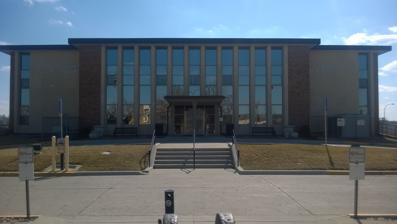
Building: Carroll County Courthouse (Iowa)
Country: United States of America
Year built: 1965
Courthouse in Iowa, United States Carroll County Courthouse Carroll County Courthouse General information Type Courthouse Architectural style Modern Address 114 E 6th St. Town or city Carroll, Iowa Country United States Coordinates 42°03′53″N 94°52′01″W / 42.064679°N 94.866845°W / 42.064679; -94.866845 Completed 1965 Technical details Floor count Three The Carroll County Courthouse is located in Carroll, Iowa , United States . The current structure is the fourth courthouse to house court functions and county administration. History The first county seat in Carroll County was the village of Carrollton. The courthouse there was begun in 1858 and required two contractors to complete it as the first died before the building was completed. A second story was added to the building in 1865. The county seat was moved to the city of Carroll in 1868 and a former railroad station was rented for county use. A $4,000 courthouse was built upon the square the railroad sold the county for a dollar in 1869. It was destroyed in a fire in the spring of 1886. In the interim, county offices were moved to the Joyce Lumber Company office building and court sessions were held in a music hall. A new Victorian courthouse was completed in 1887. The limestone building featured a cupola with a clock. The present three-story Modernist structure was completed in 1965 for $750,000. Its parking lot is the location of the old courthouse, which was torn down after the present building was completed. References